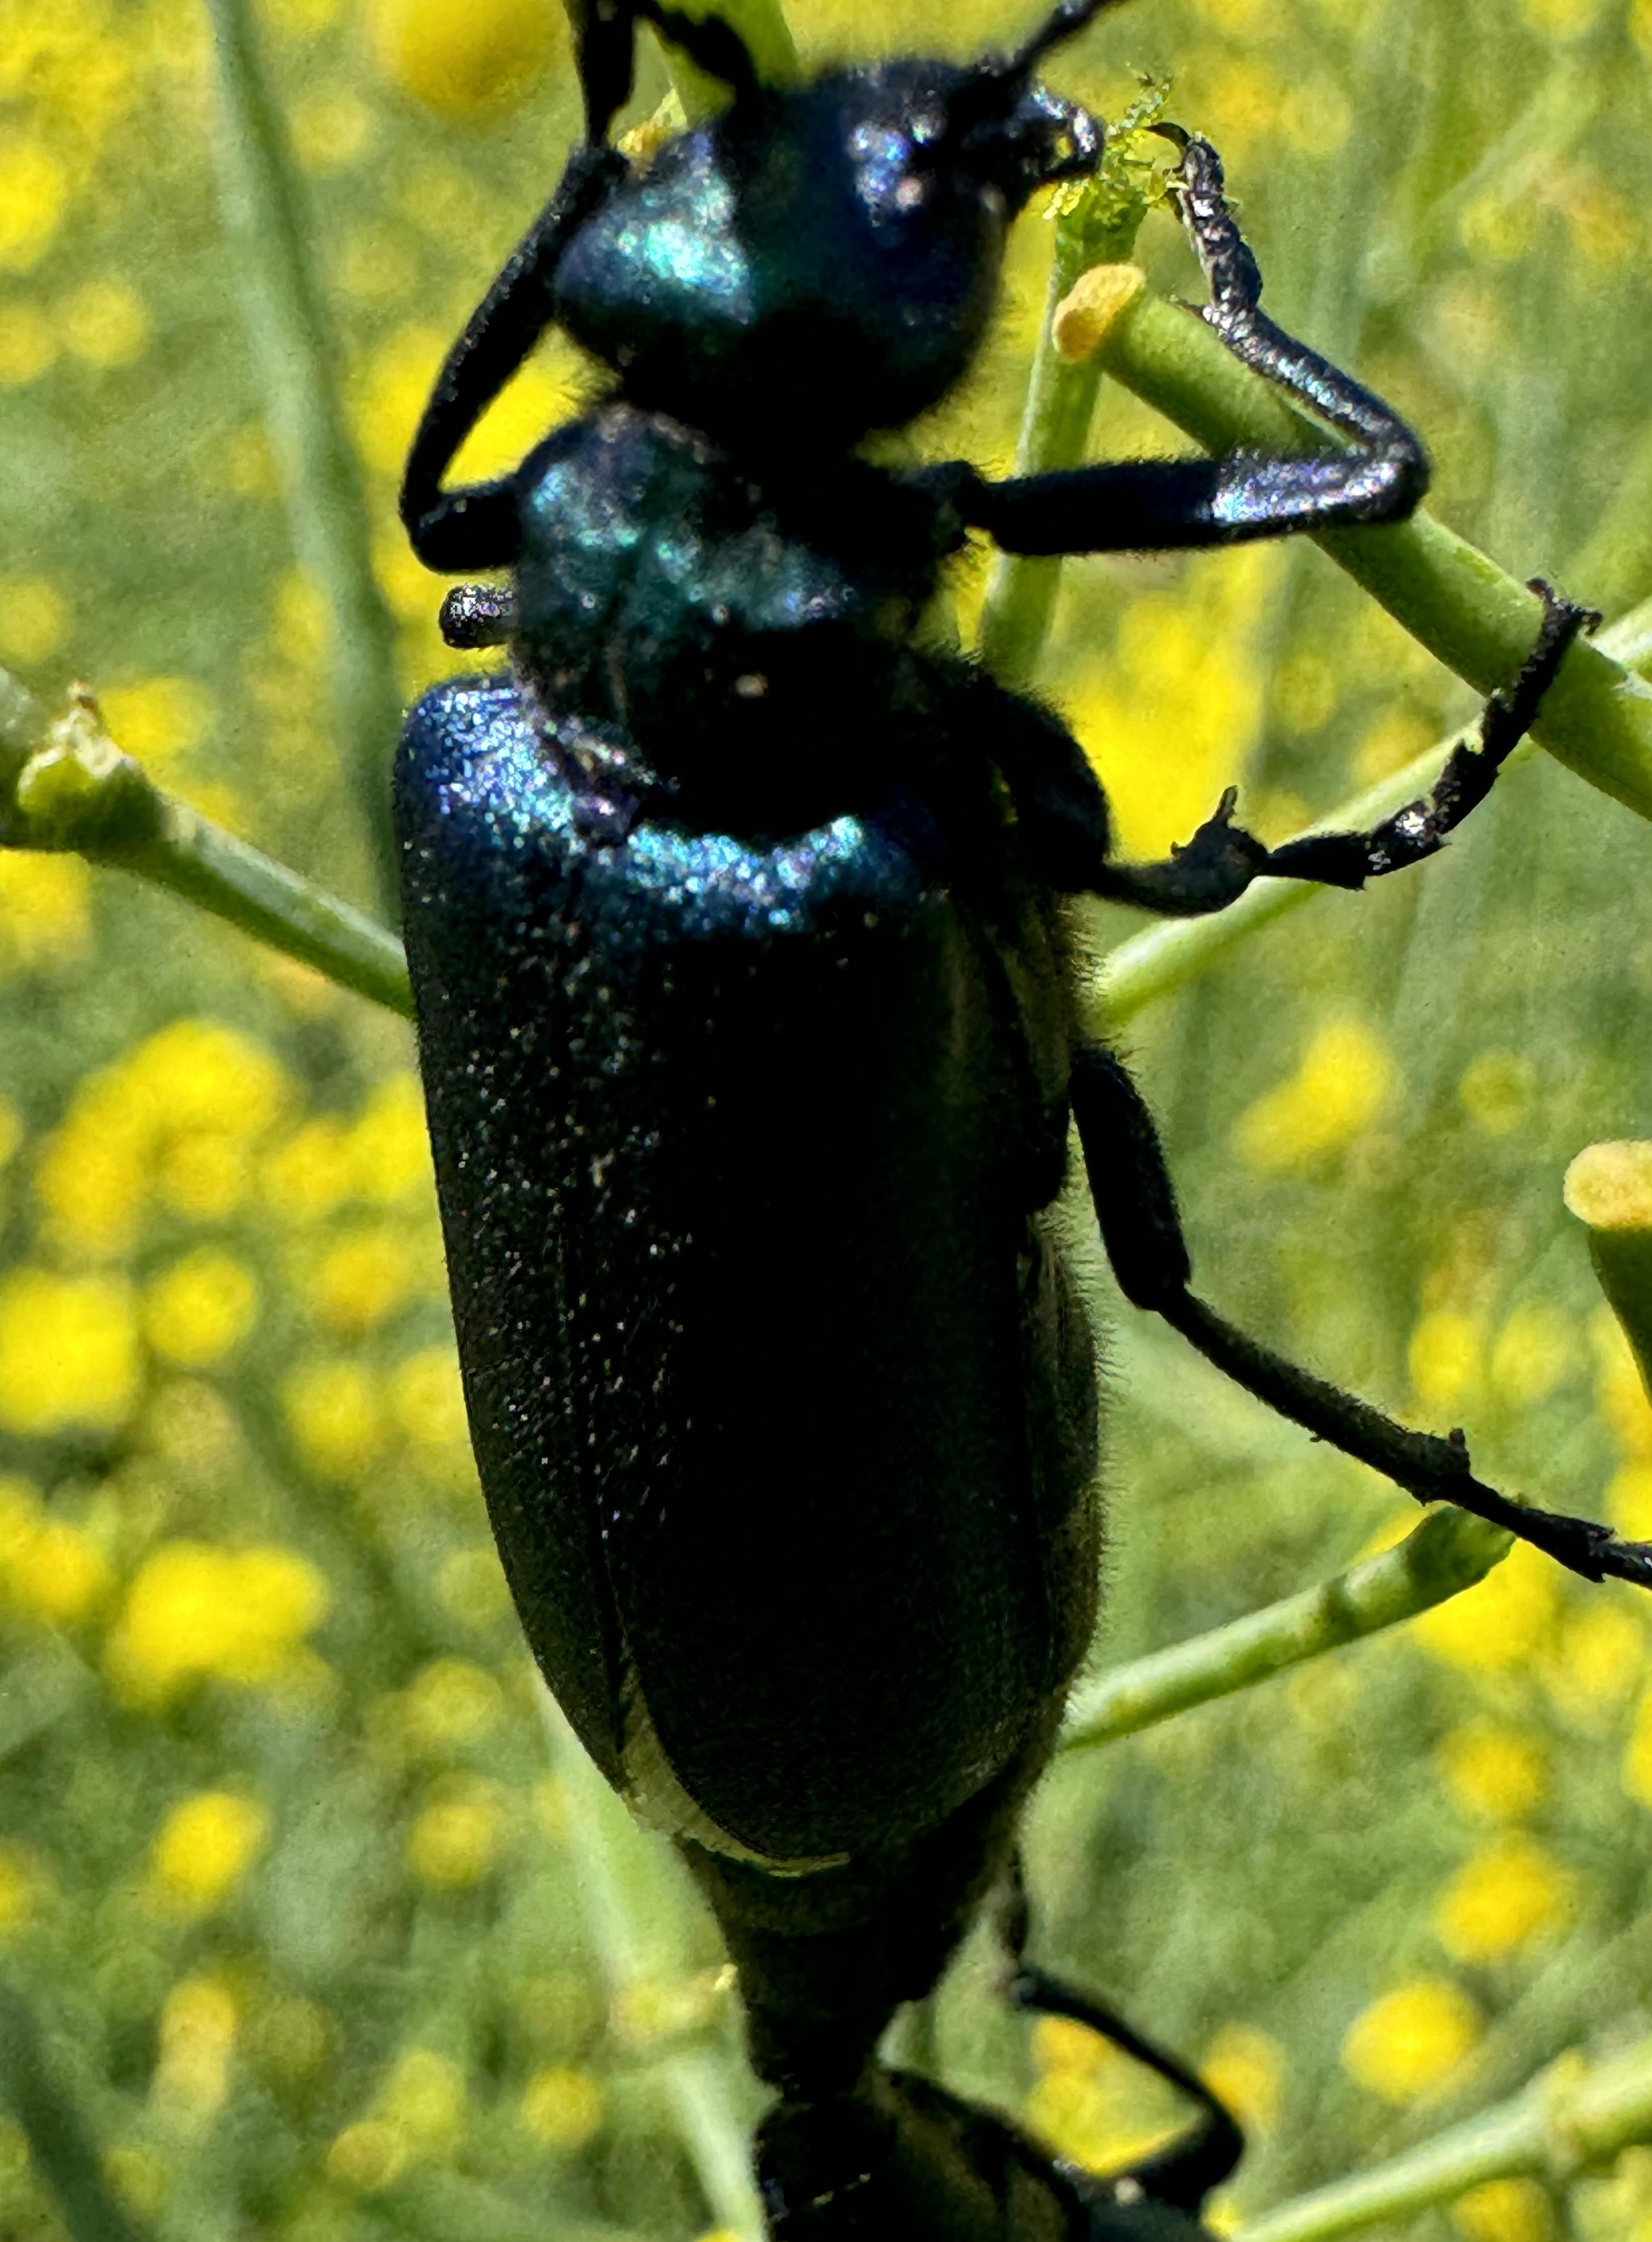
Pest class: occasional_pest